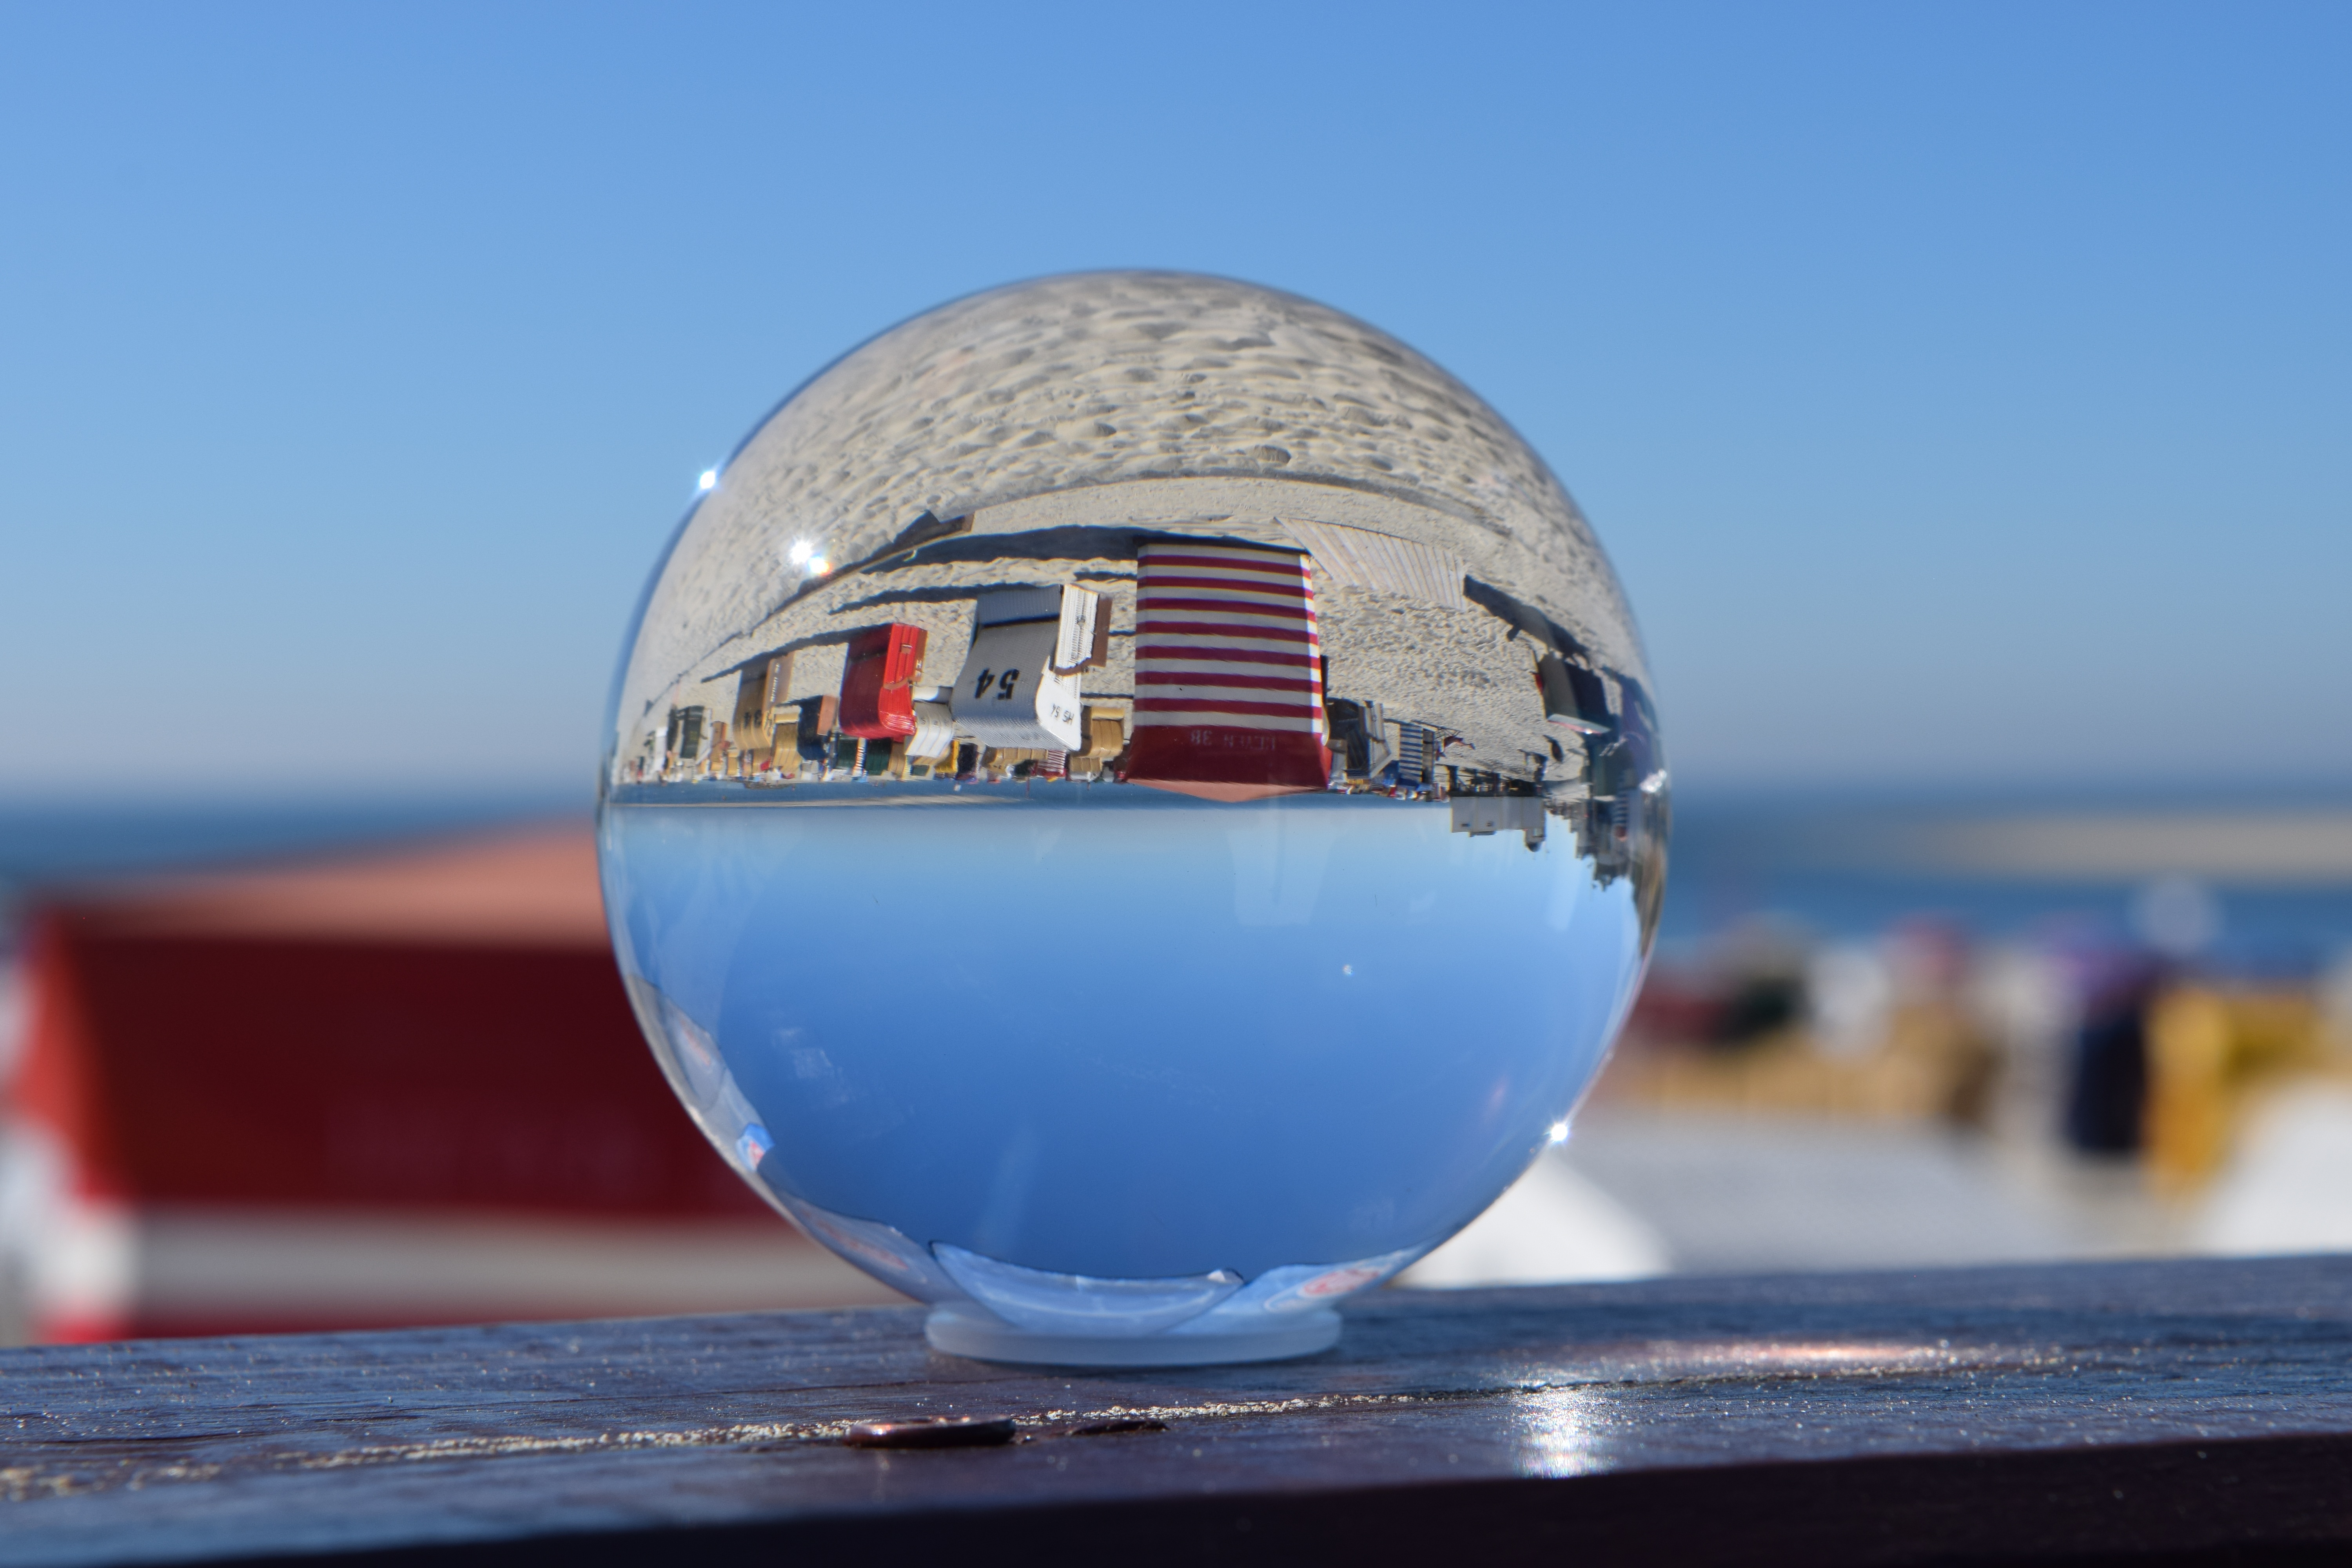
beach, sea, sky, reflection, vehicle, blue, ball, borkum, north sea, atmosphere of earth